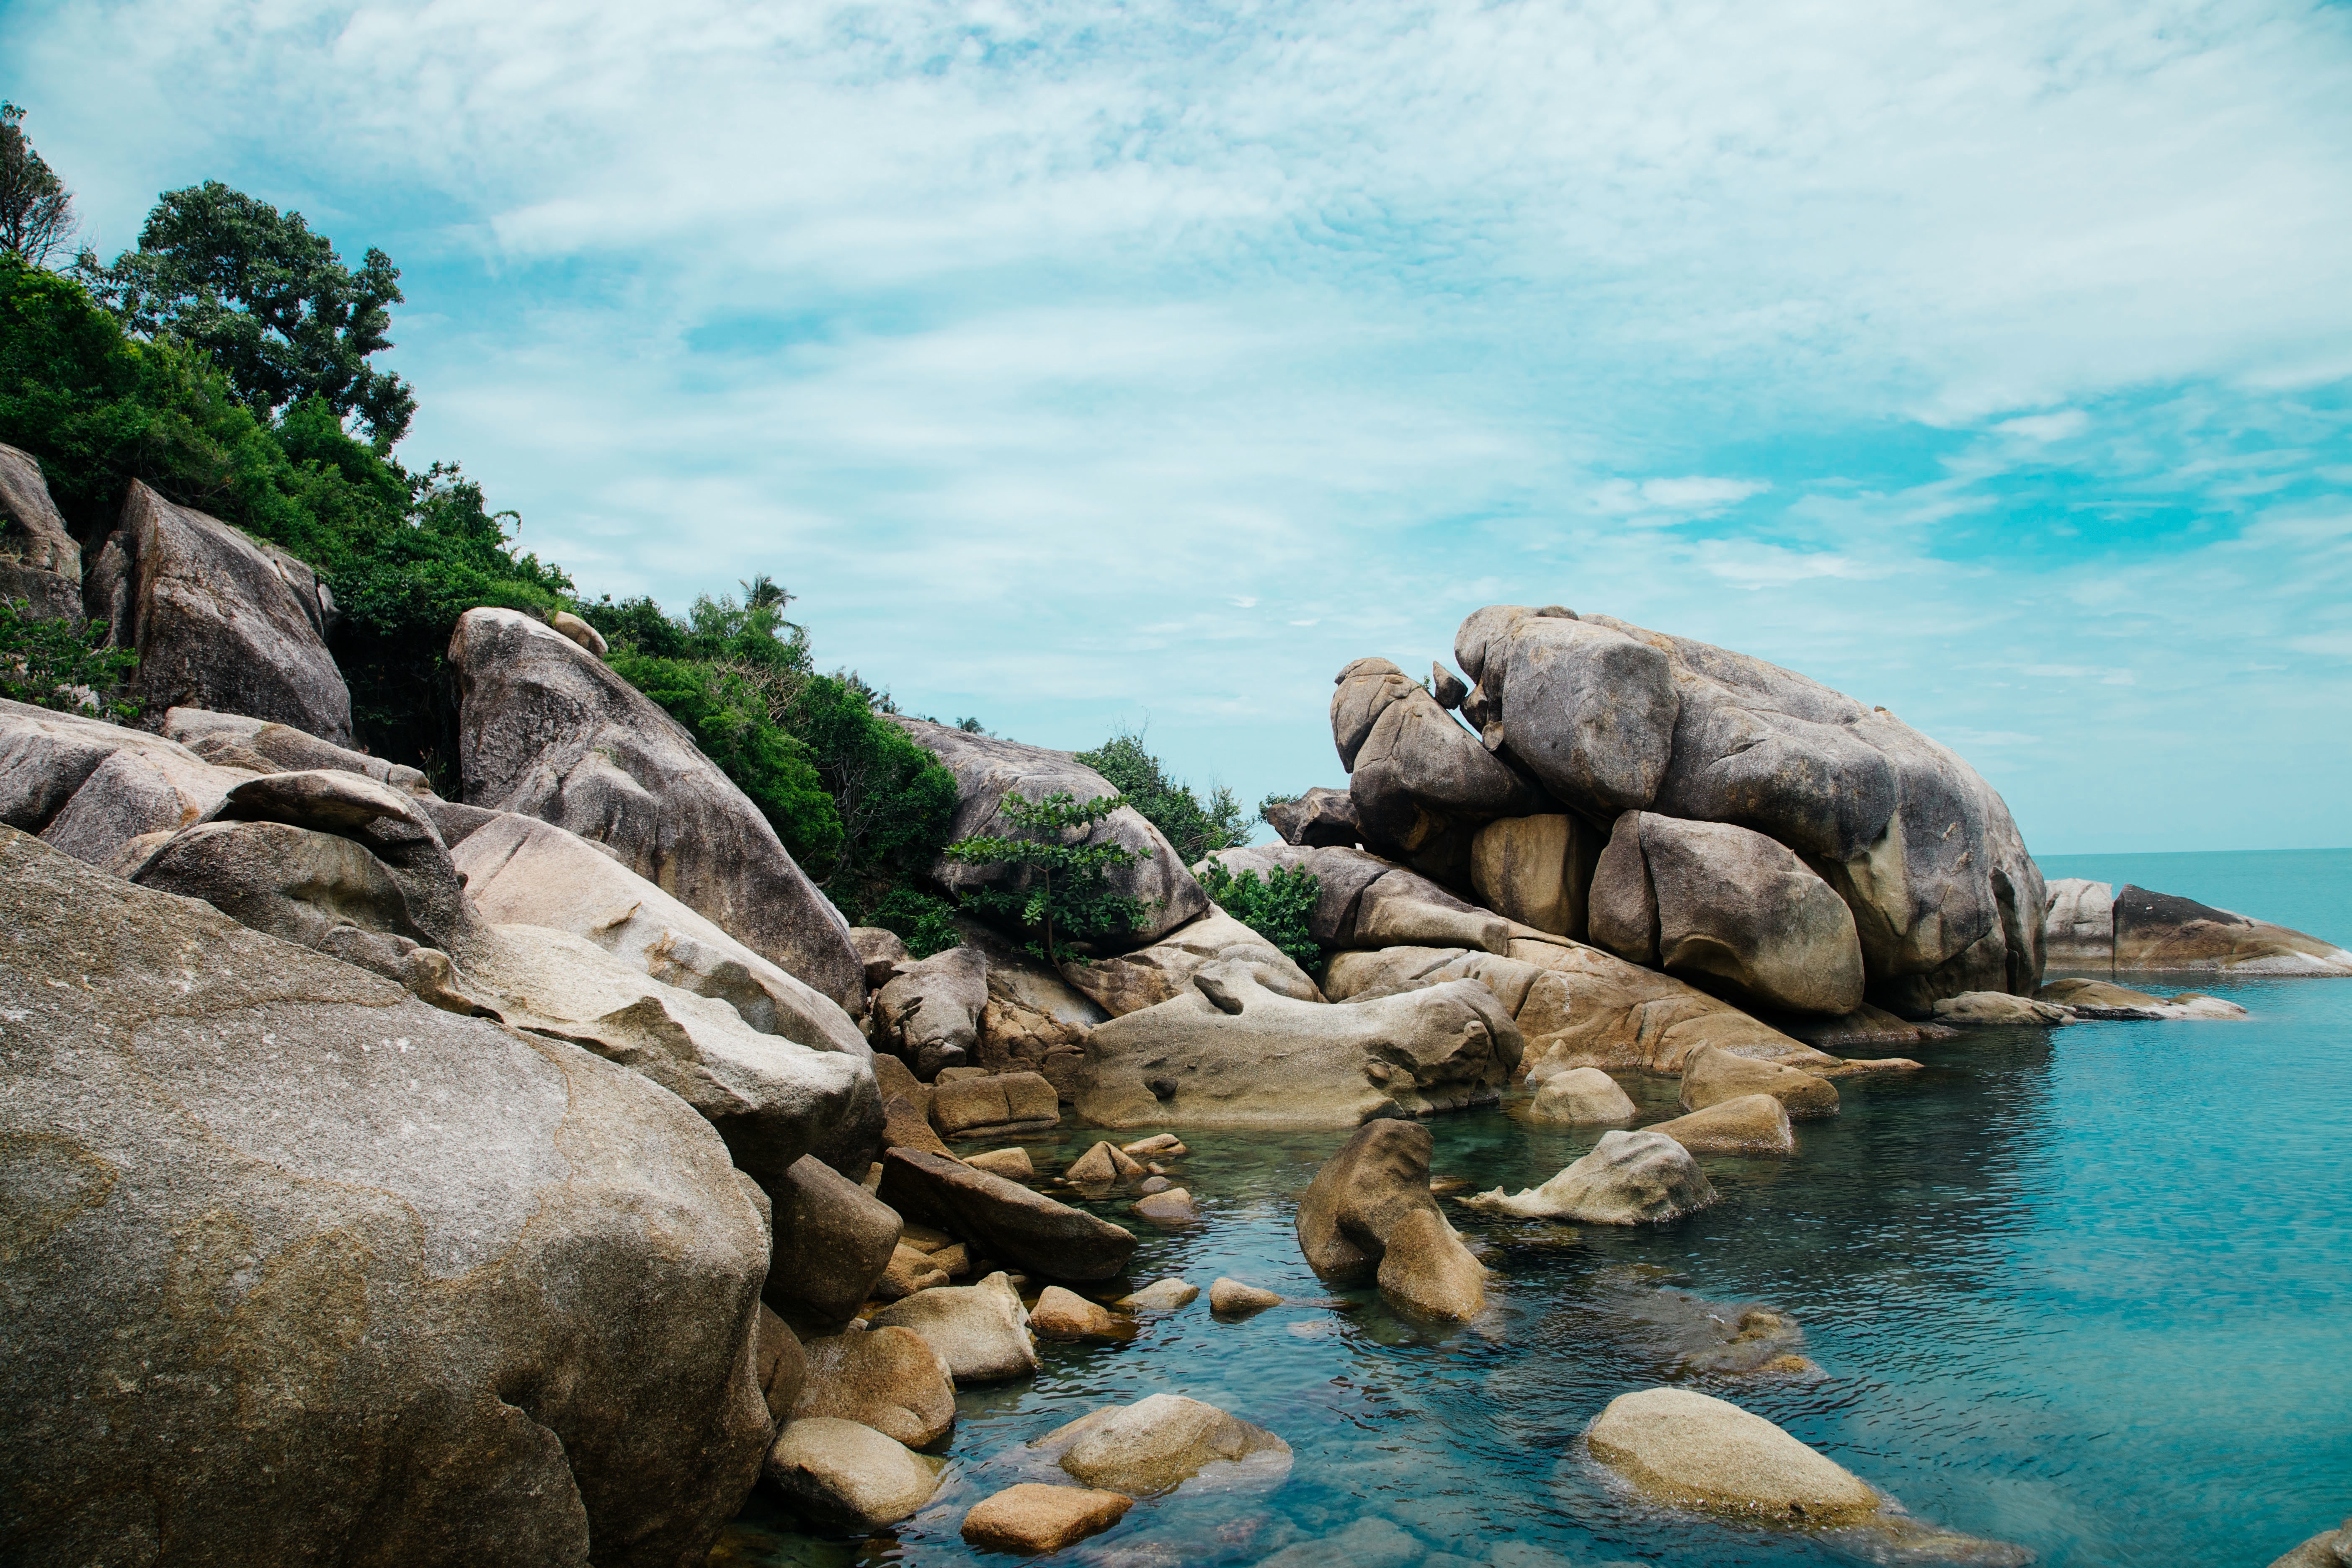
landscape, sea, coast, water, nature, rock, ocean, round, shore, vacation, coastline, clear, tranquil, scenic, peaceful, seascape, calm, craggy, erosion, transparent, rocks, stones